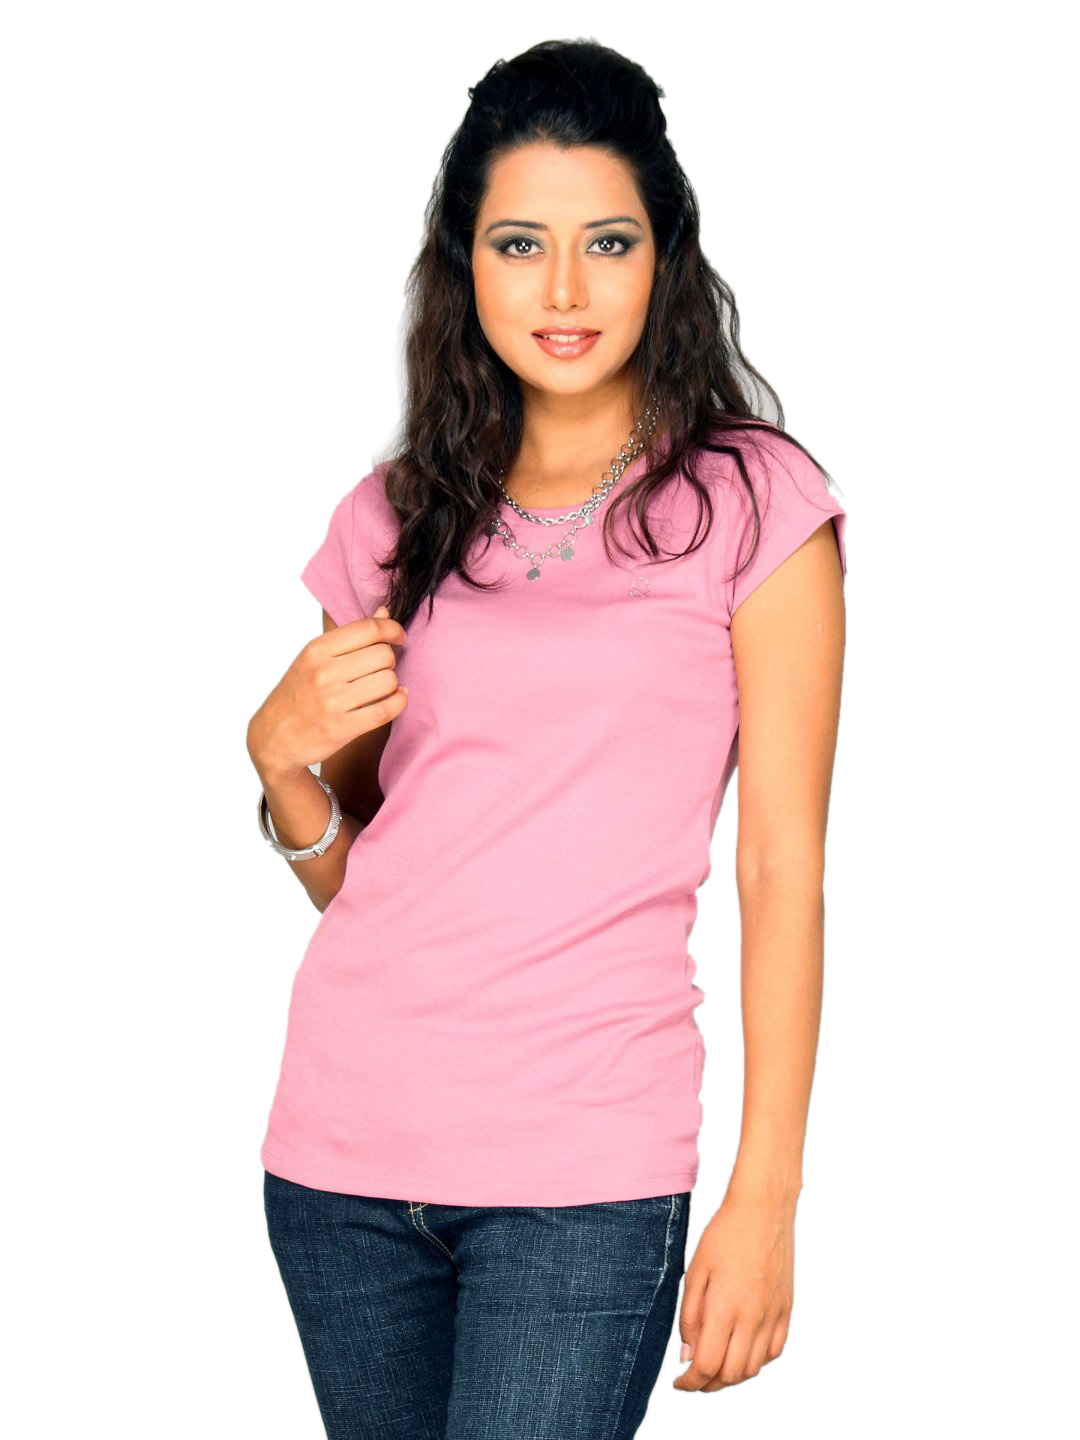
UCB Women's Basic Round Pink T-shirt
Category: Apparel / Topwear / Tshirts
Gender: Women
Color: Pink
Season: Summer 2011
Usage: Casual